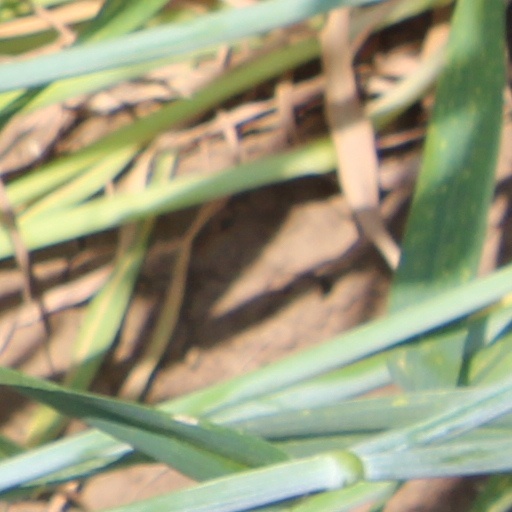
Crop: wheat